Boris Nikolaevich Yusupov

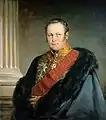
Portrait by Christina Robertson, 1850

Prince Boris Nikolaevich Yusupov (20 July 1794 – 6 November 1849) was a Russian landowner, chamberlain and philanthropist. He was the heir and only son of Nikolai Borisovich Yusupov, and one of Russia's wealthiest aristocrats. He owned the Rakitnoye estate and was the first owner of the Moika Palace from the House of Yusupov.